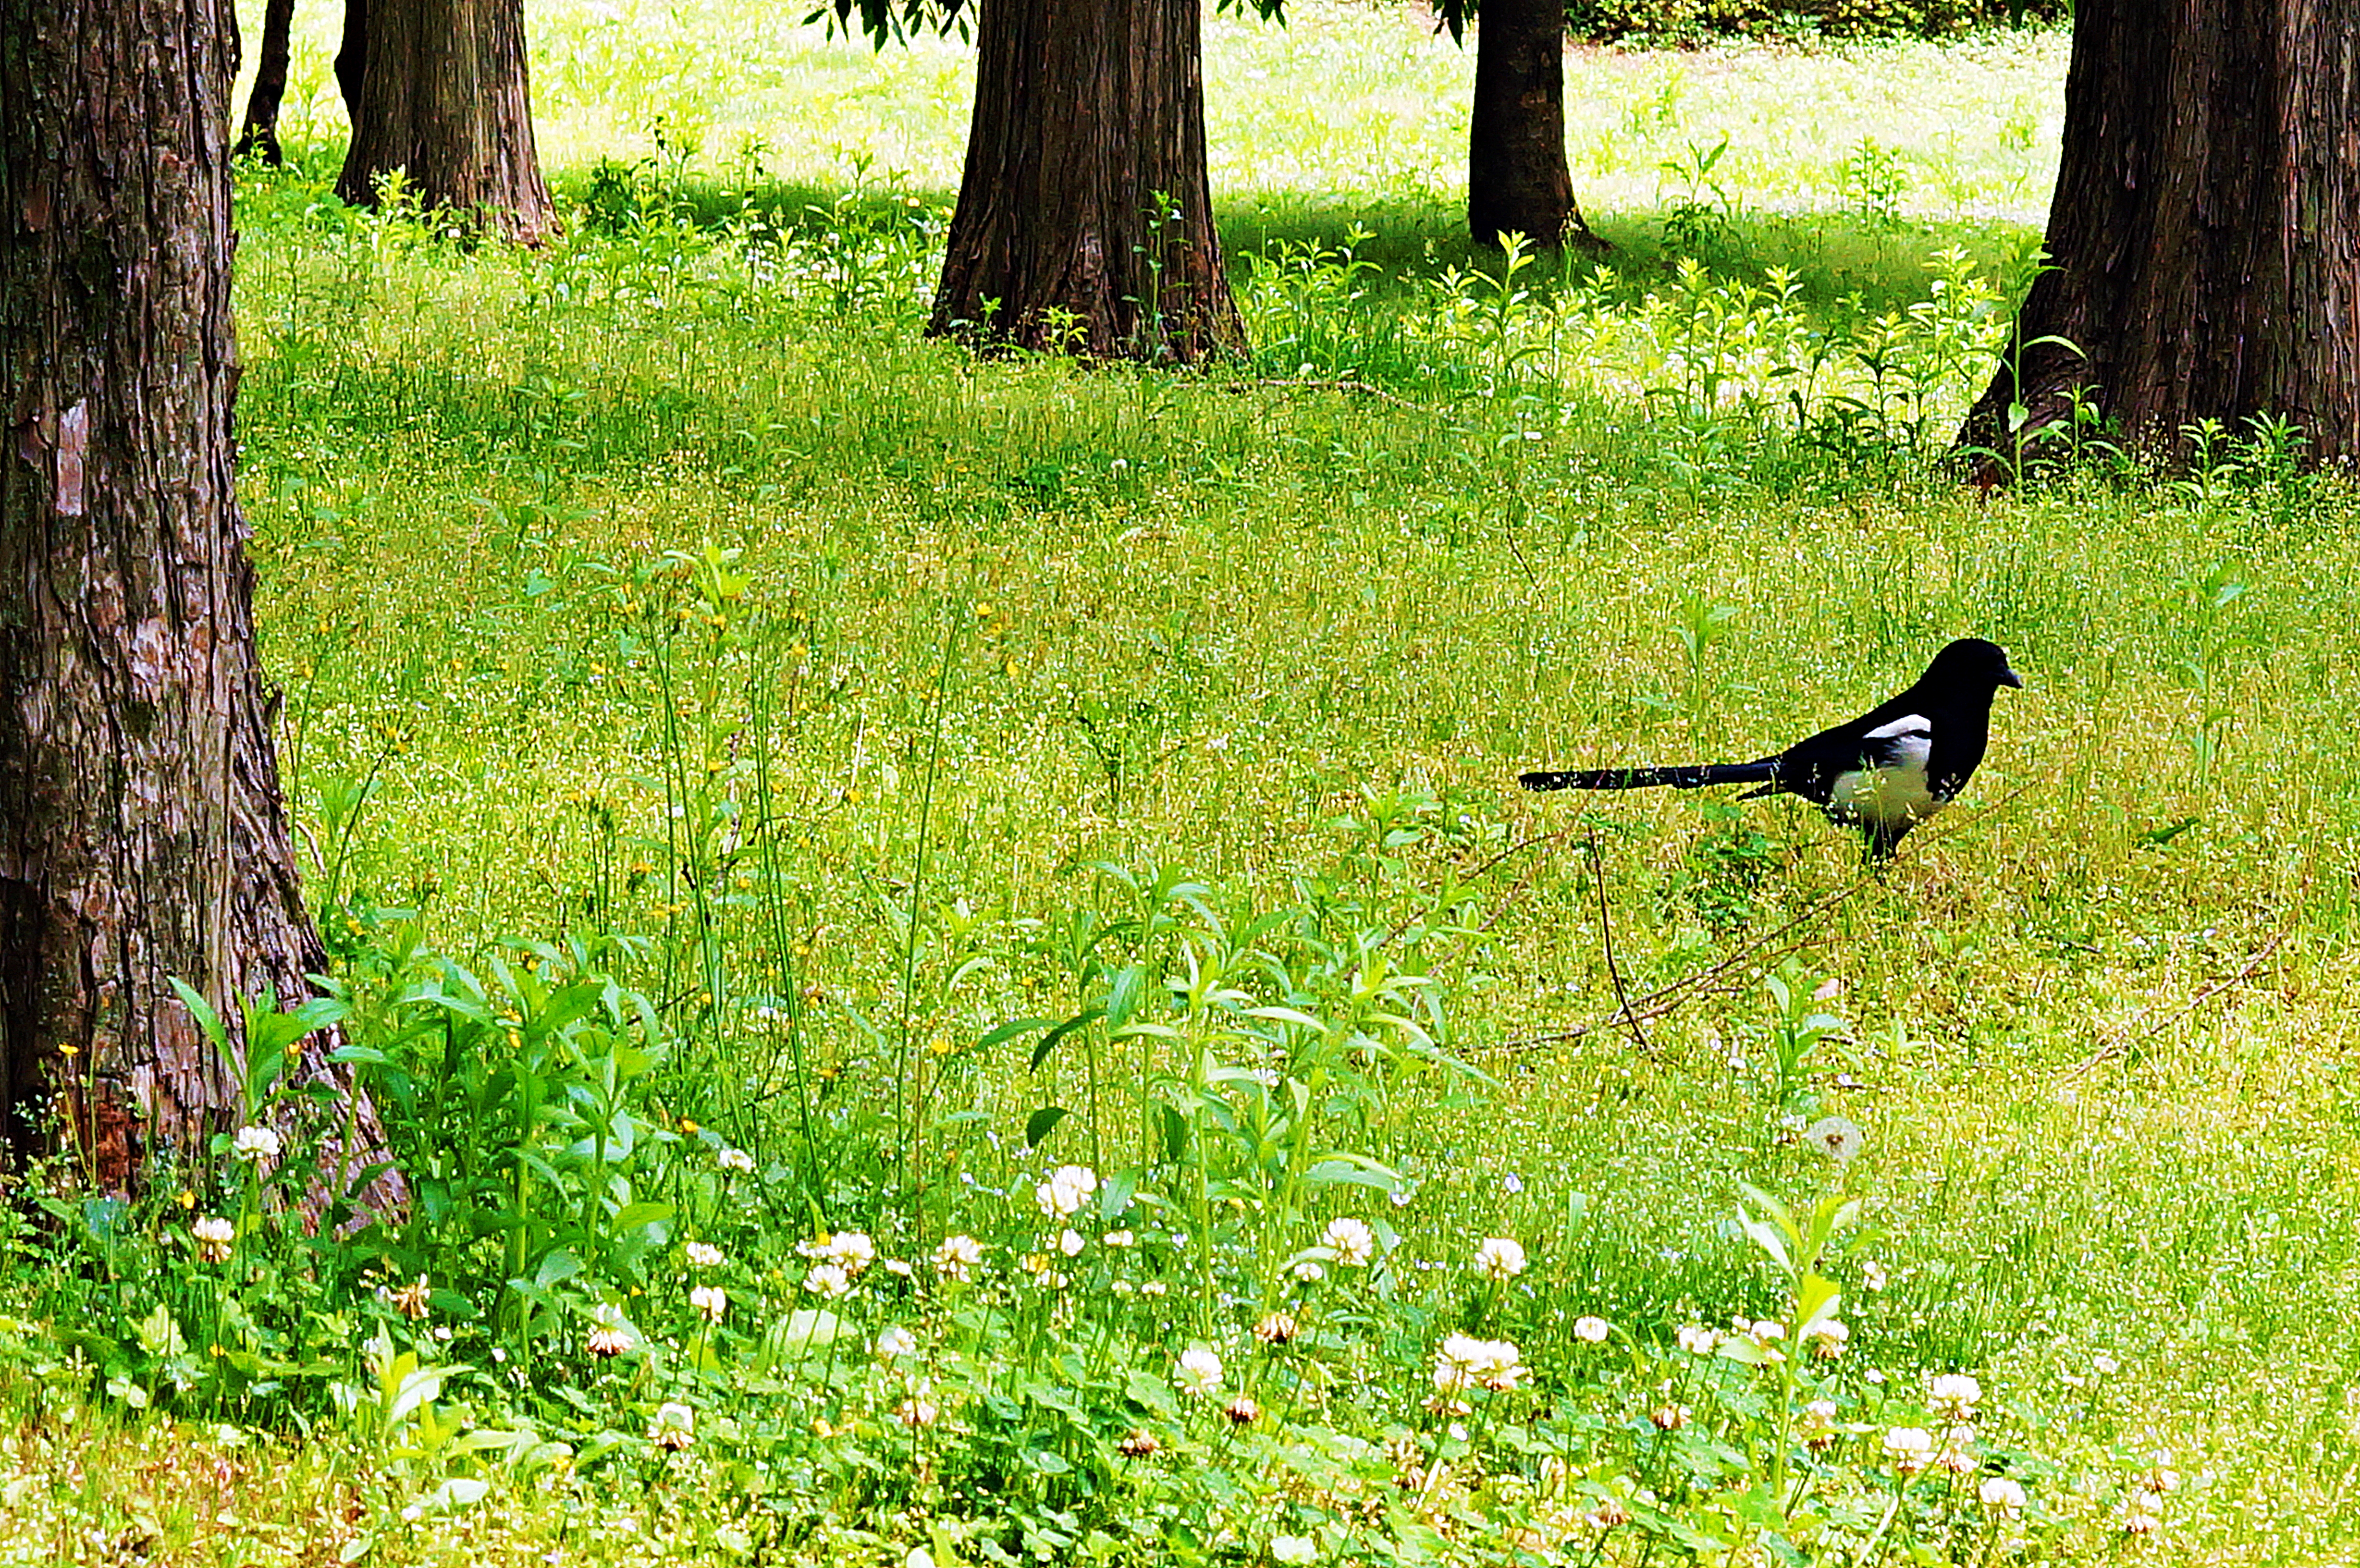
Wild Korea, magpie, bird, green, grass, nature reserve, tree, plant, wildlife, crow like bird, forest, perching bird, woodland